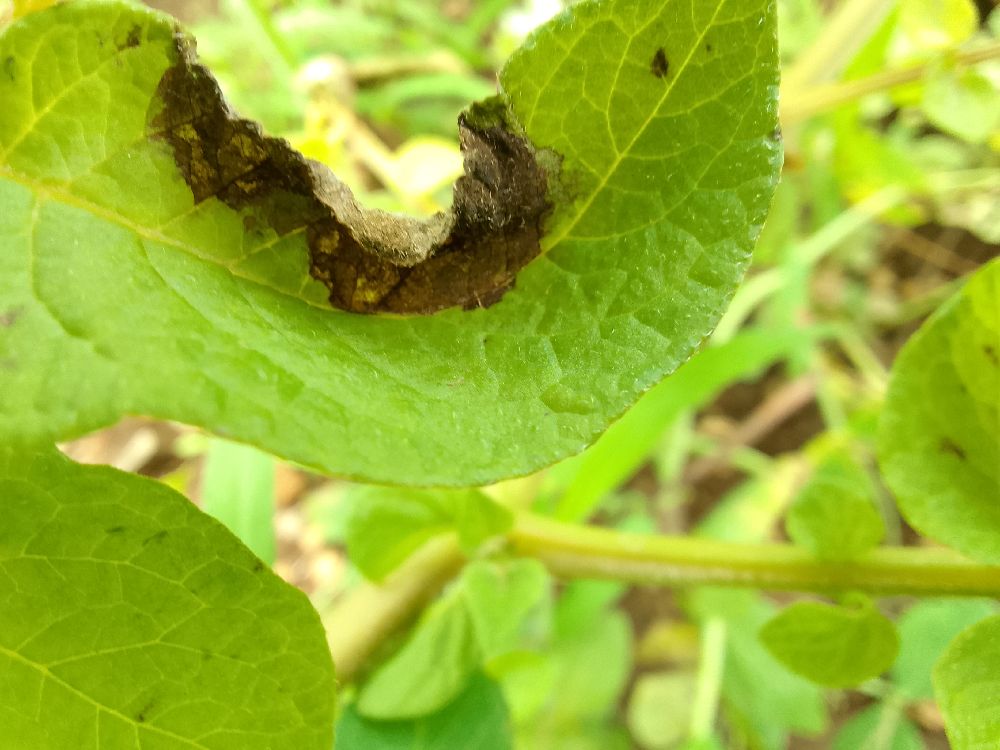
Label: Late blight